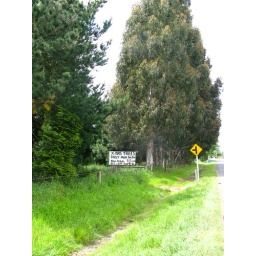
Christmas tree signs around Christchurch